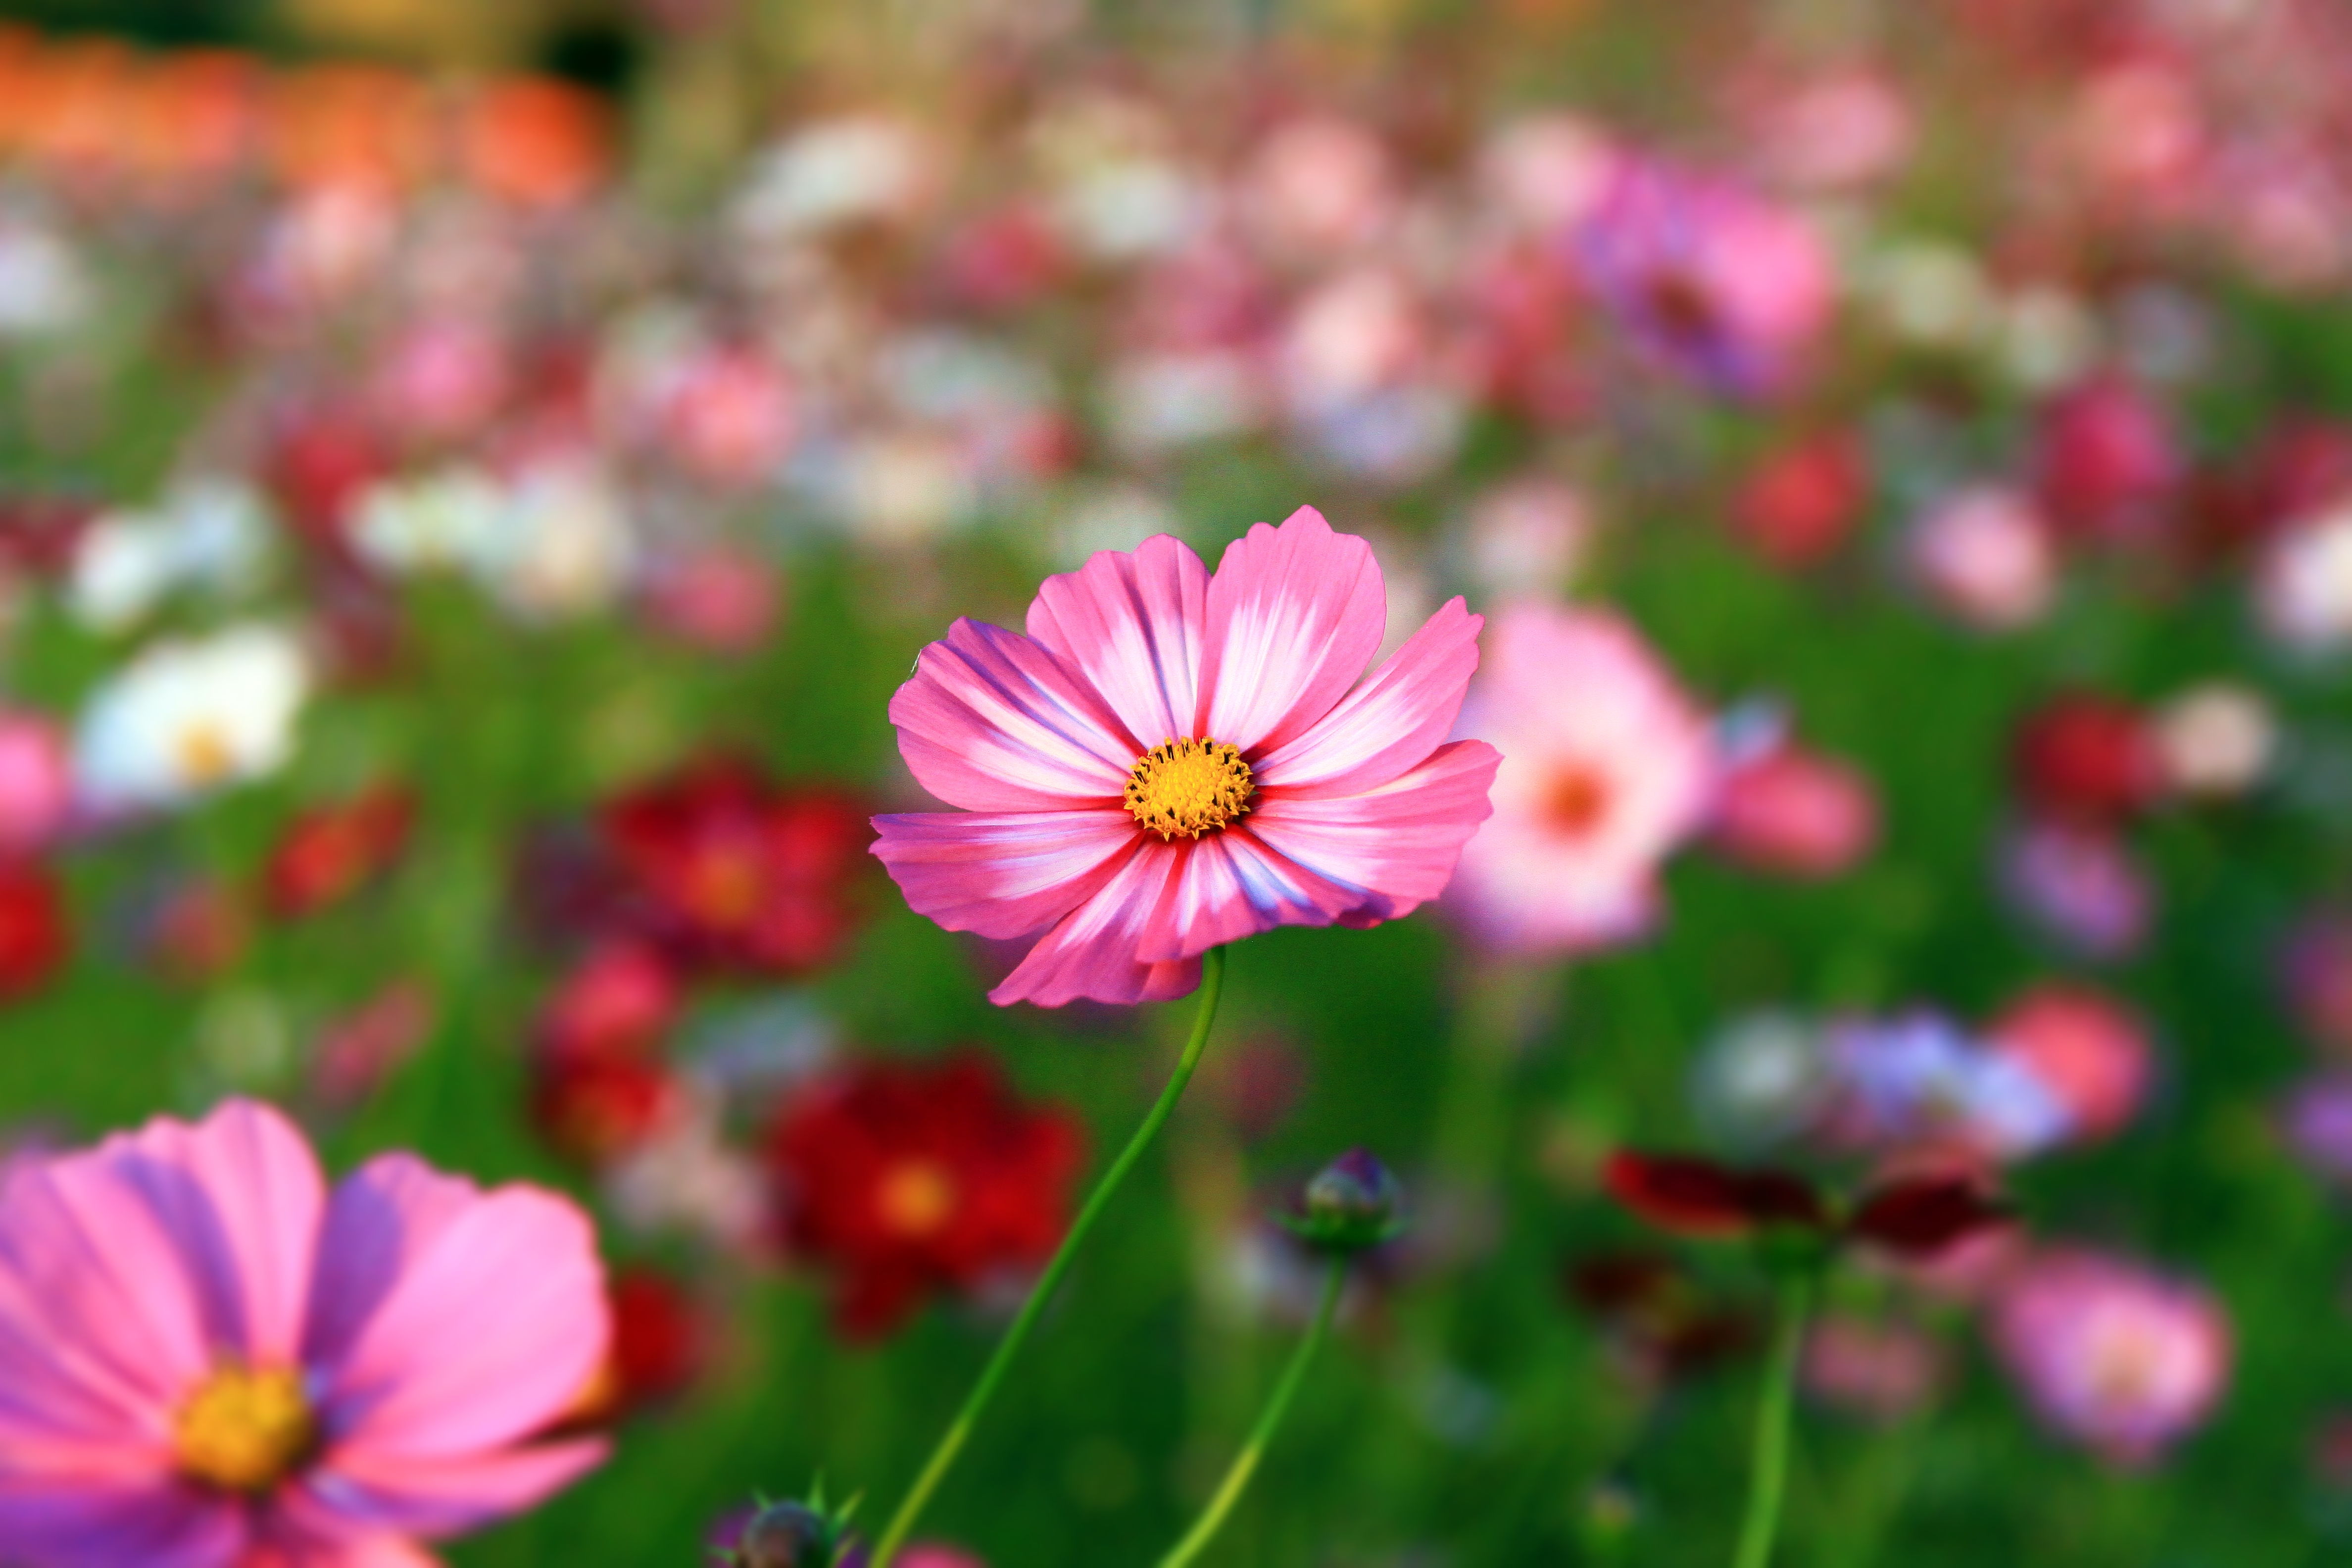
flower, cosmos, flowering plant, petal, plant, garden cosmos, pink, spring, daisy family, wildflower, botany, sulfur cosmos, close up, sky, grass, annual plant, plant stem, sunlight, field, macro photography, meadow, asterales, pink family, perennial plant